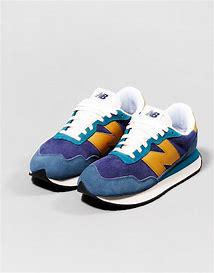
Brand: New
Model: Balance 237